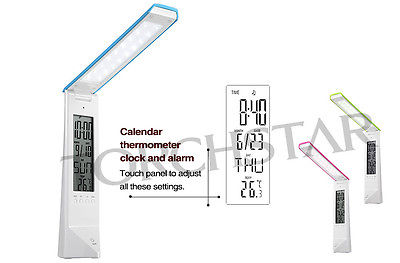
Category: lamp